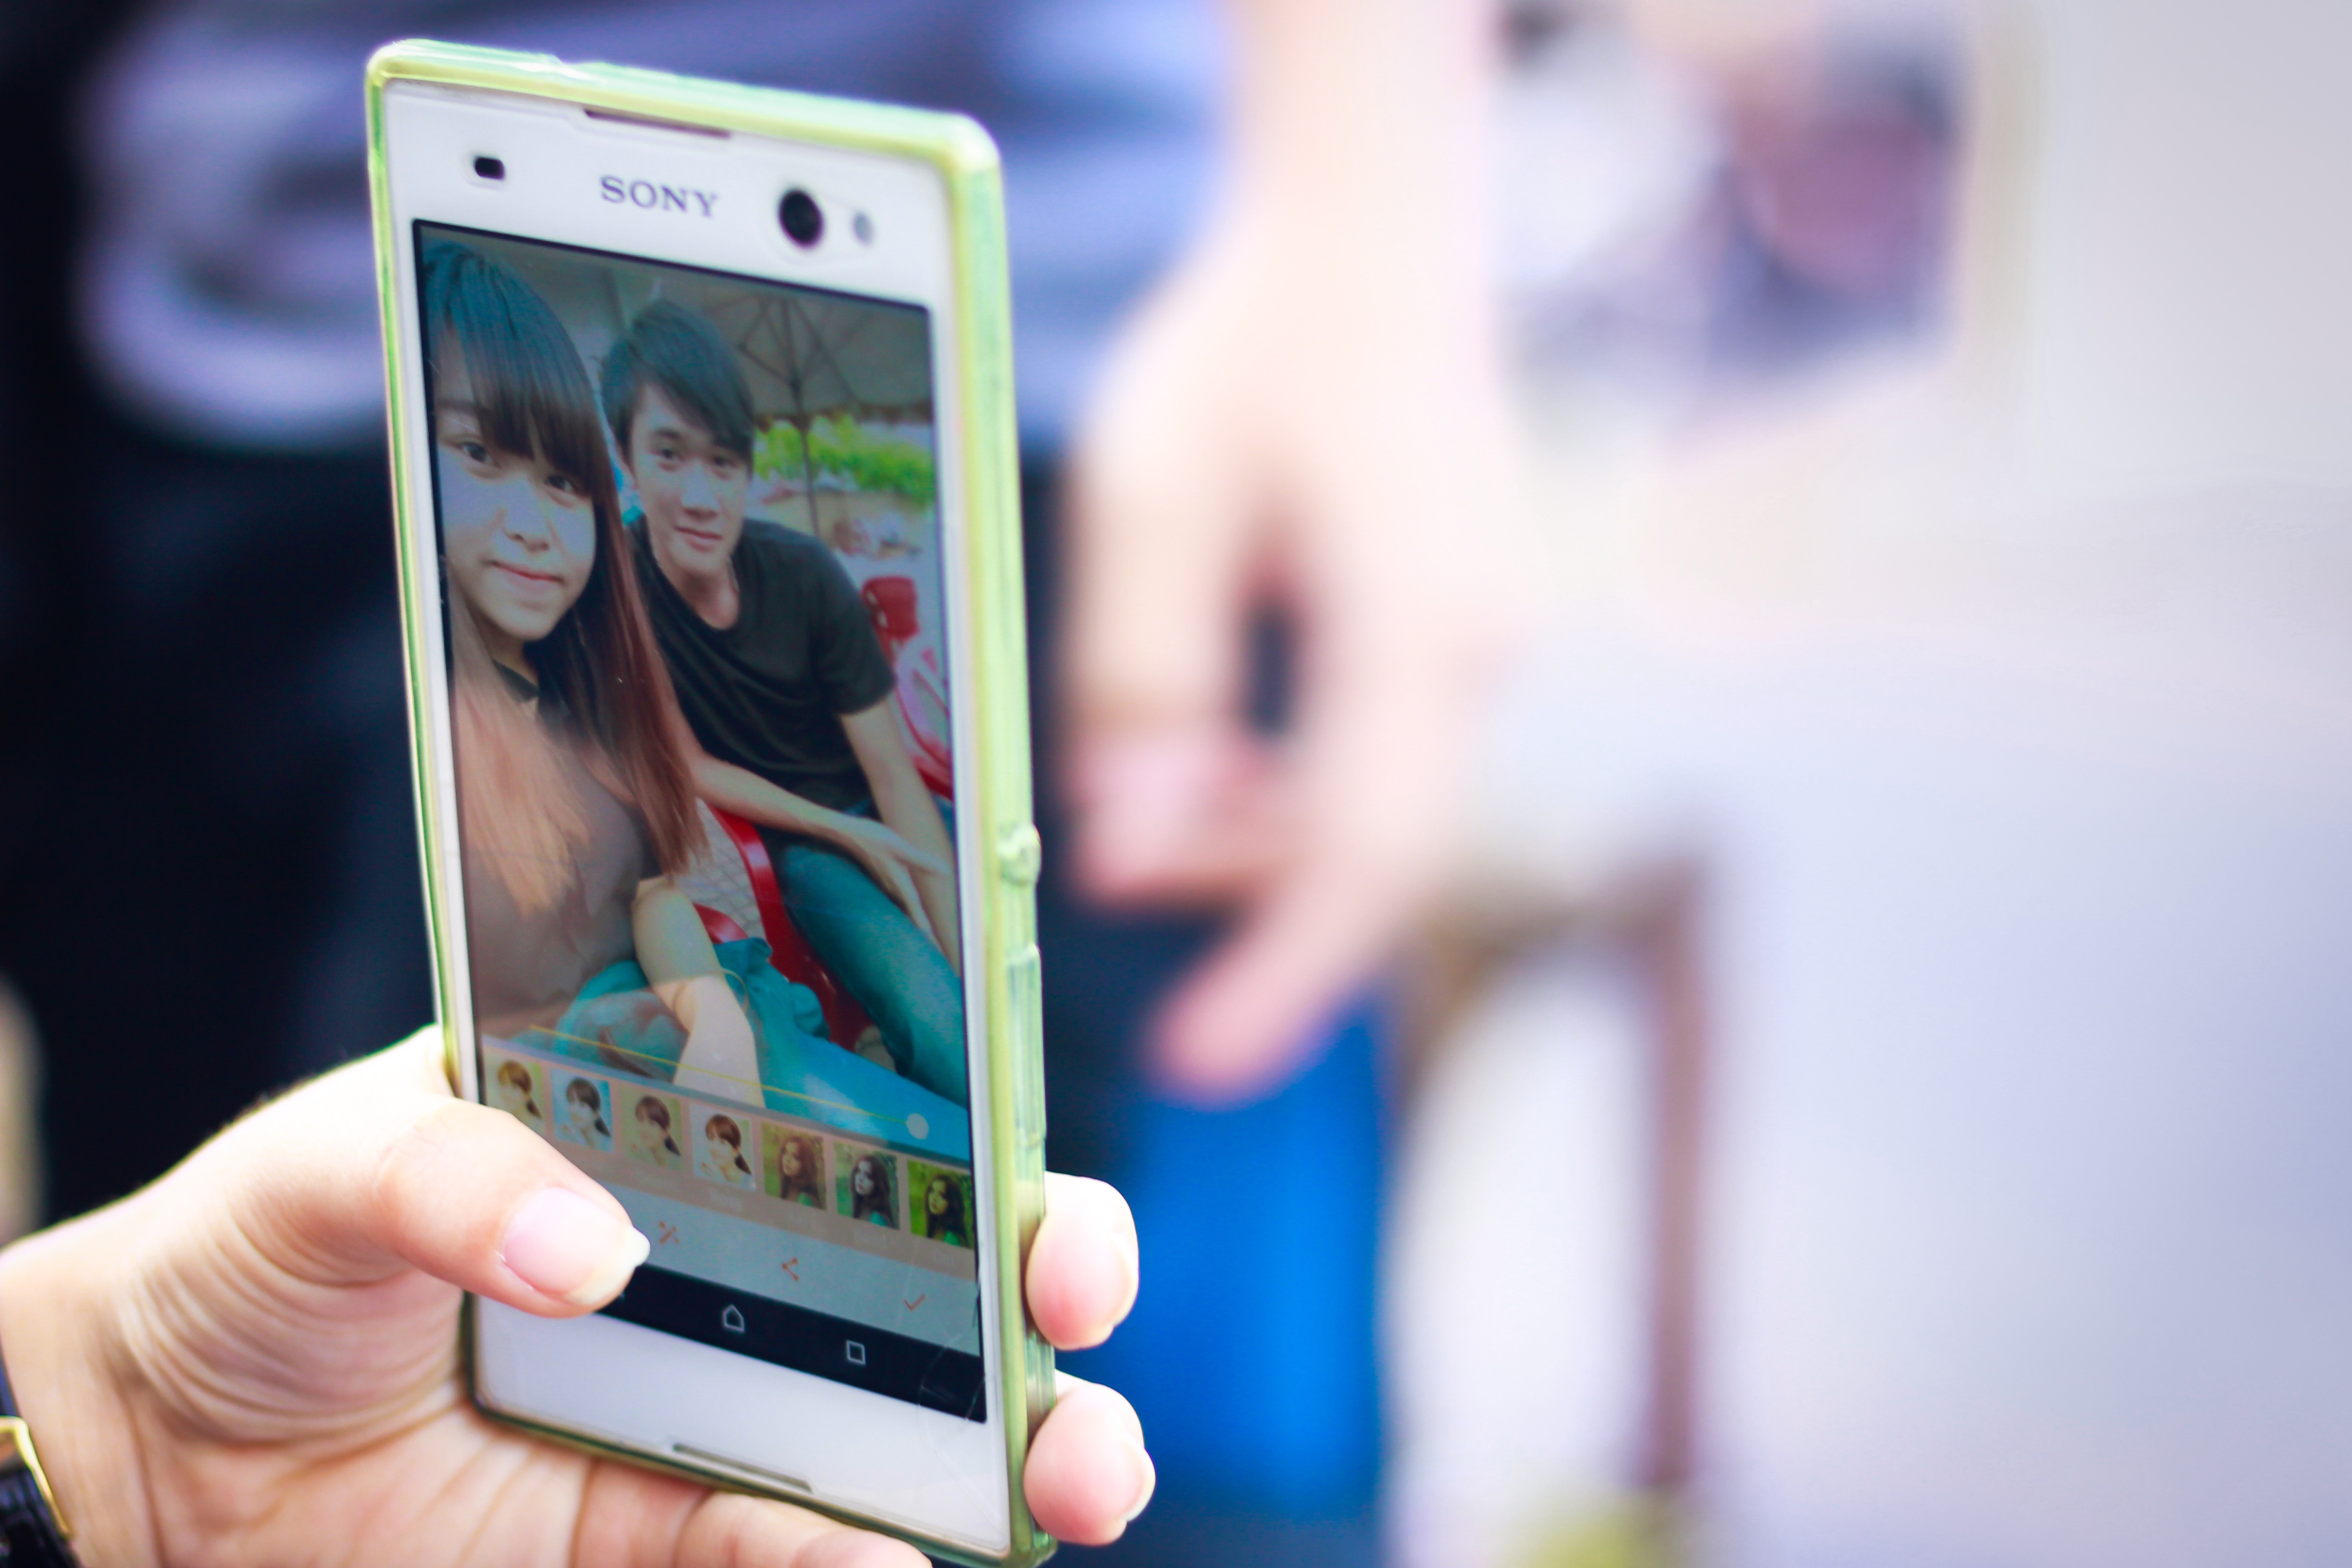
gadget, smartphone, mobile phone, communication device, portable communications device, electronic device, technology, selfie, hand, photography, finger, gesture, iphone